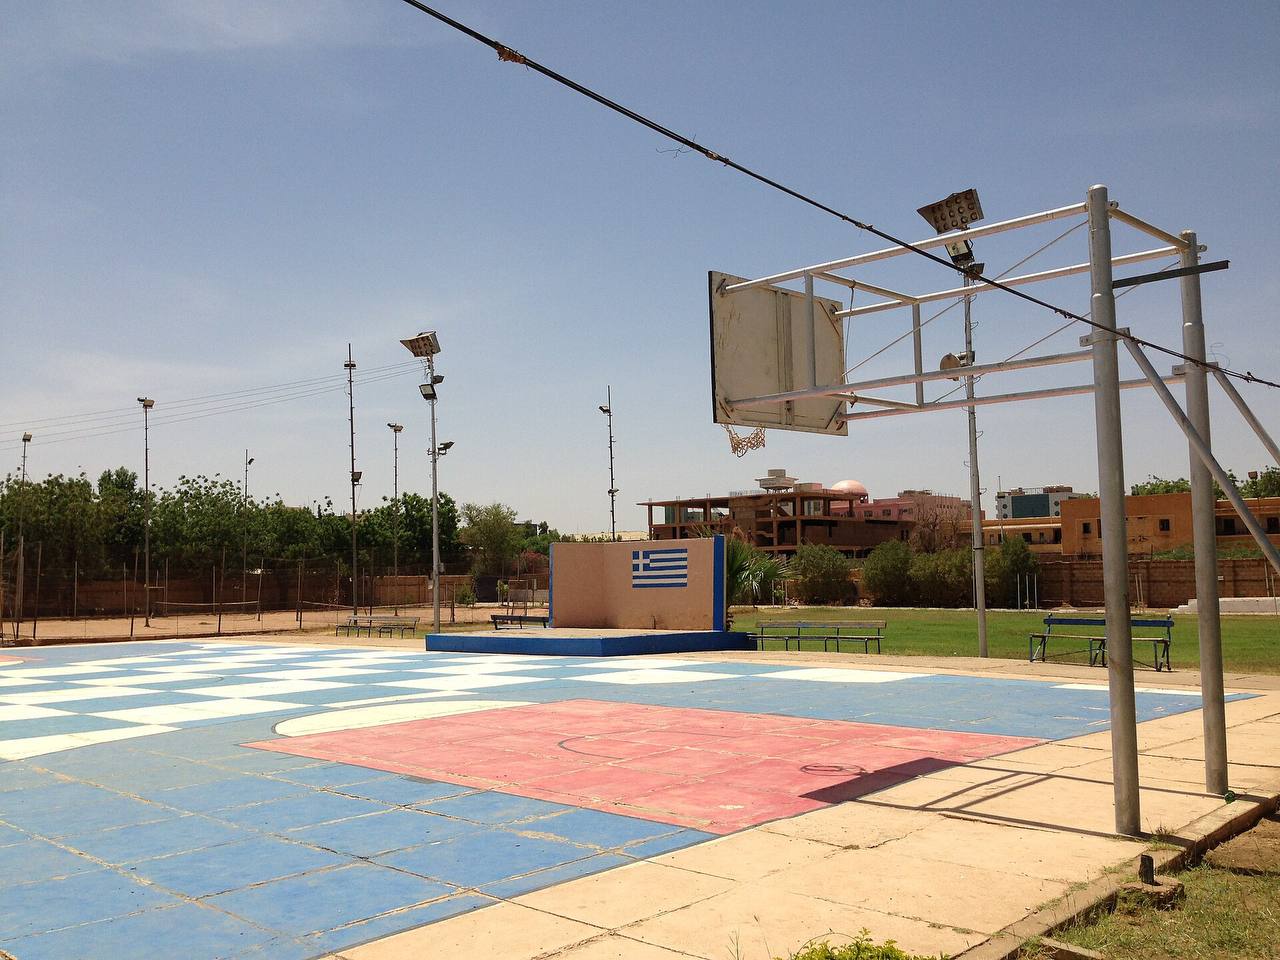
الوصف بالفصحى: ملعب كرة سلة في النادي اليوناني، وبجواره أشجار وتحيط به منازل
الوصف بالعامية السودانية: ملعب كورة سلة في النادي اليوناني وجمبو شجر وحولينو بيوت
التصنيف: Public Spaces & Infrastructure